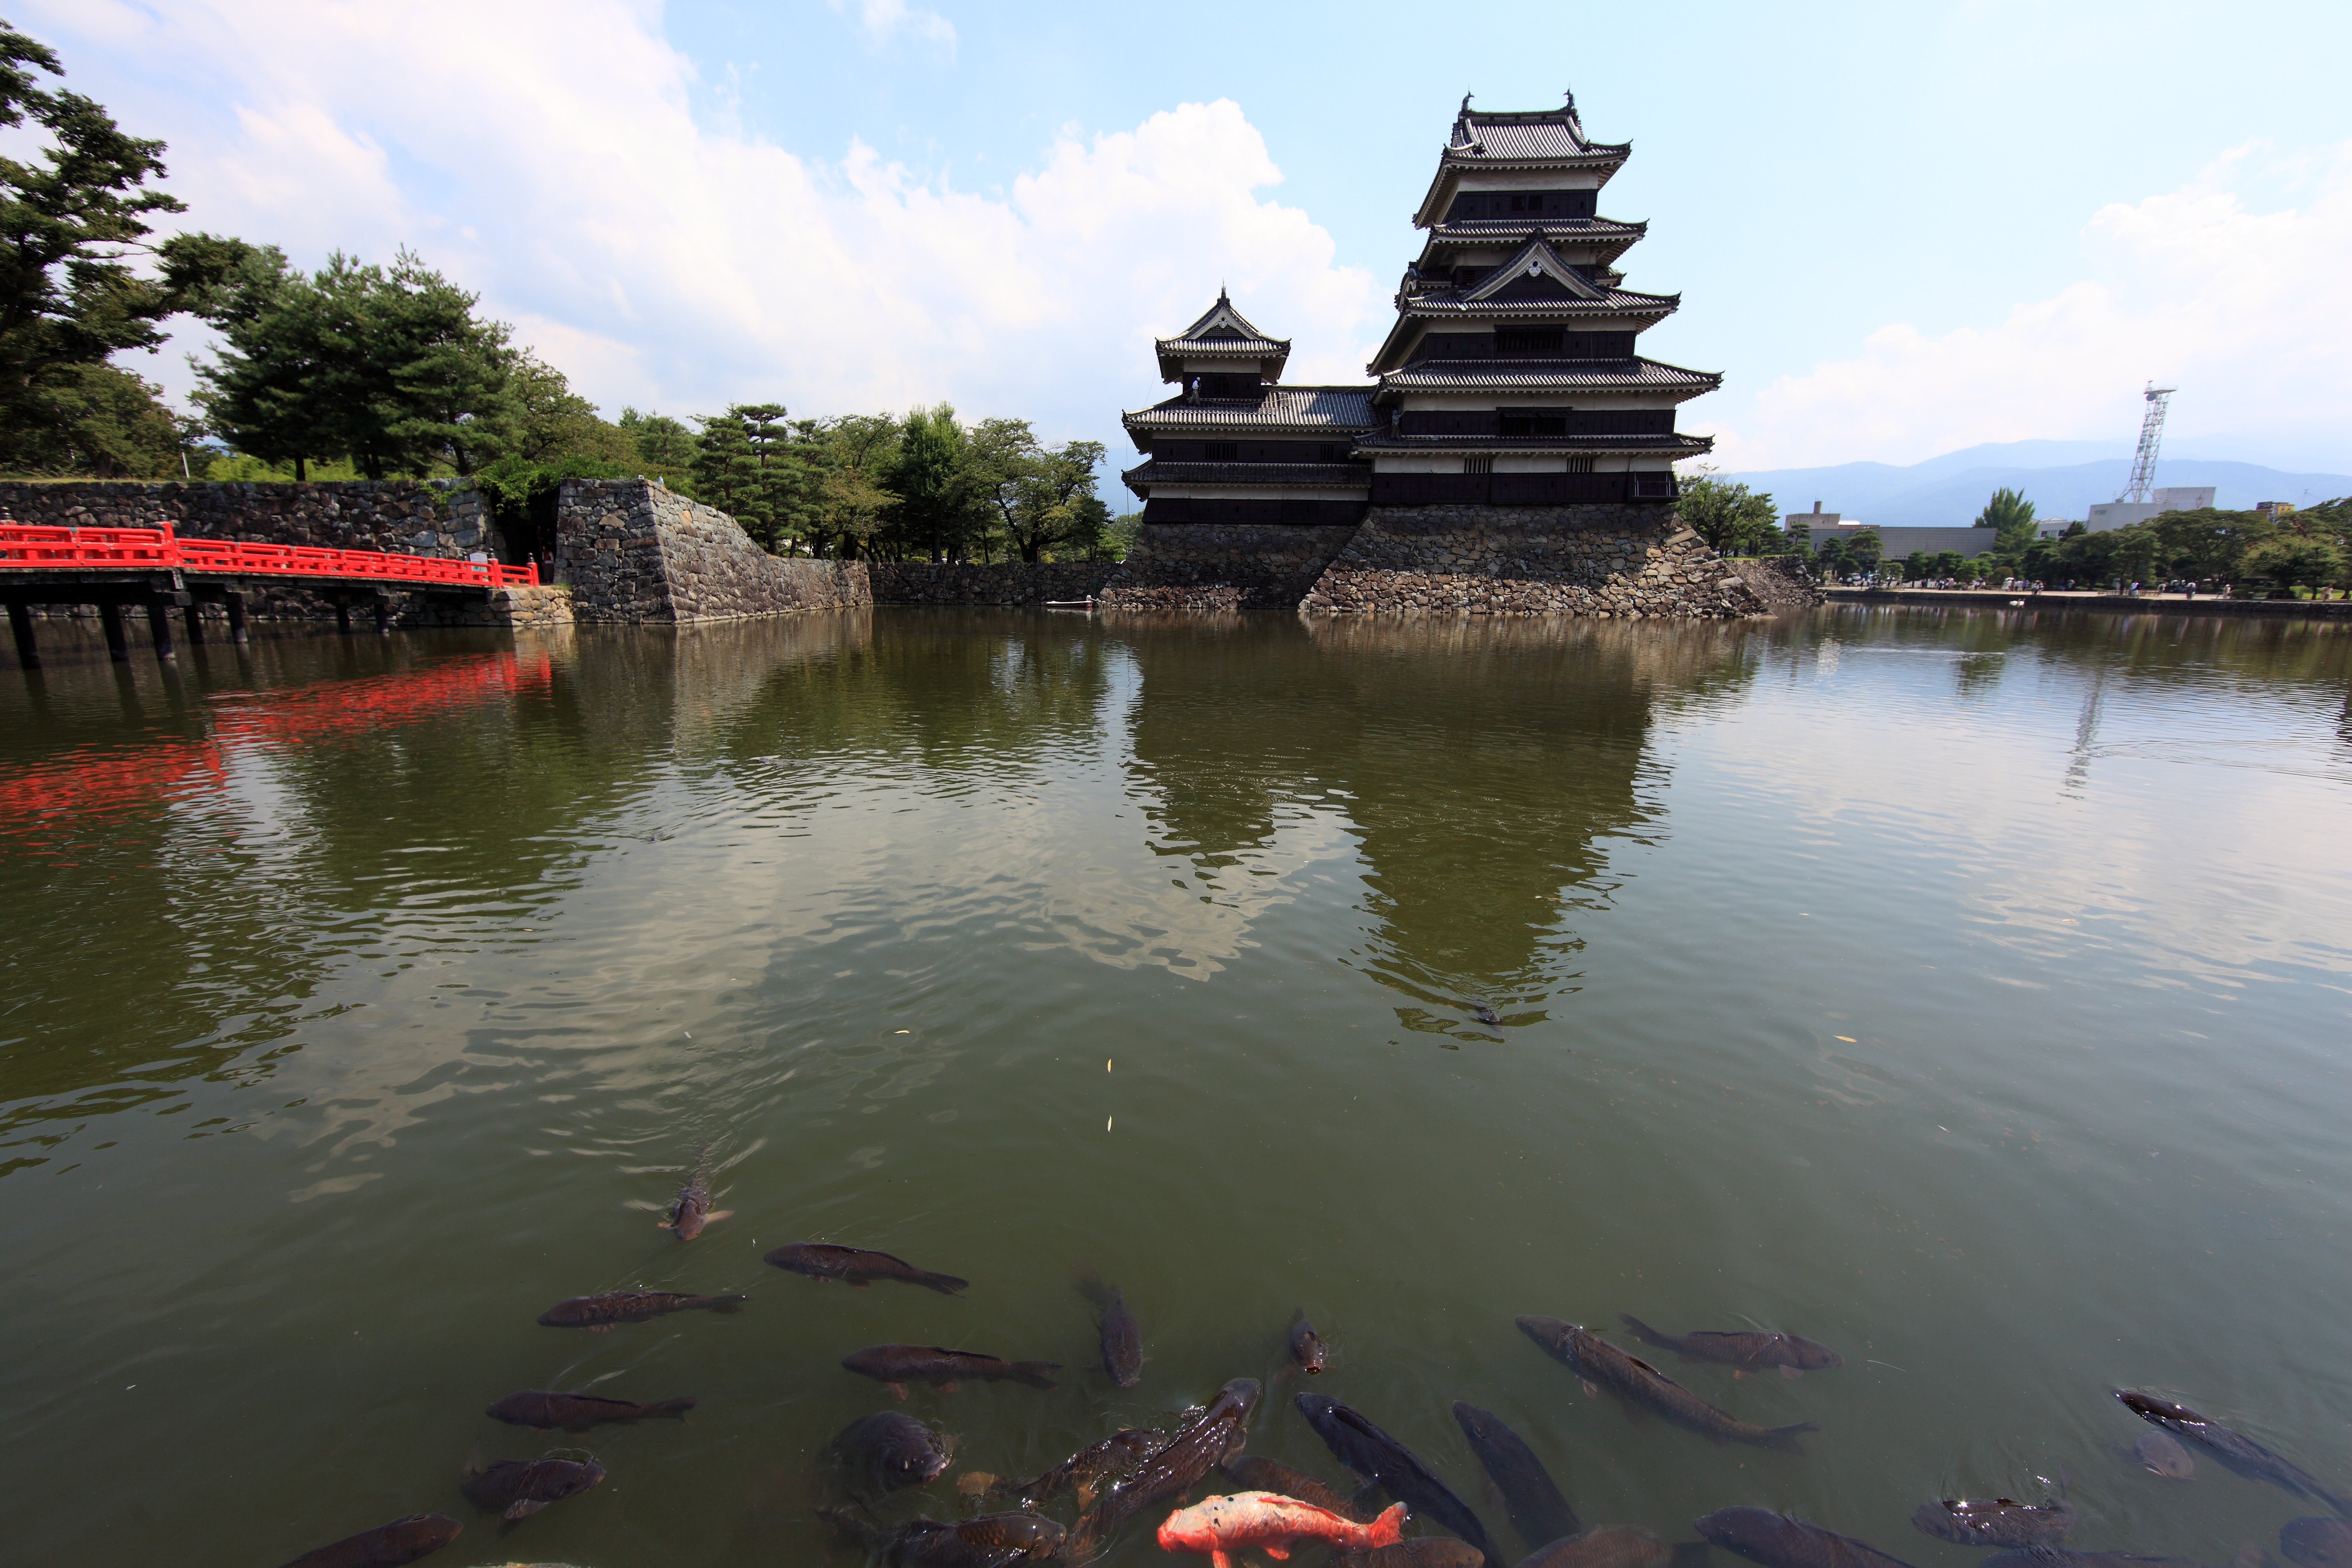
boat, river, pond, reflection, high, vehicle, castle, japan, waterway, boating, 5d, hires, markii, hi, res, resolution, nagano, matsumoto, nippon, nihon